Military recruitment

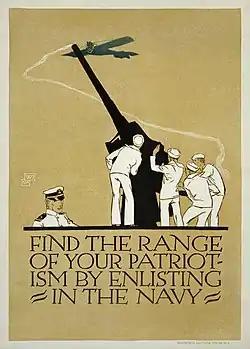
United States Navy recruitment poster from 1918. Note the appeal to patriotism. (Digitally restored).

Many eligibility criteria normally apply, which may be related to age, nationality, height and weight (body mass index), medical history, psychiatric history, illicit drug use, criminal record, academic results, proof of identity, satisfactory references, and whether any tattoos are visible. A minimum standard of academic attainment may be required for entry, for certain technical roles, or for entry to train for a leadership position as an commissioned officer. Candidates who meet the criteria will normally also undergo aptitude test, medical examination, psychological interview, job interview and fitness assessment.